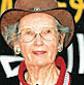
Age: 81